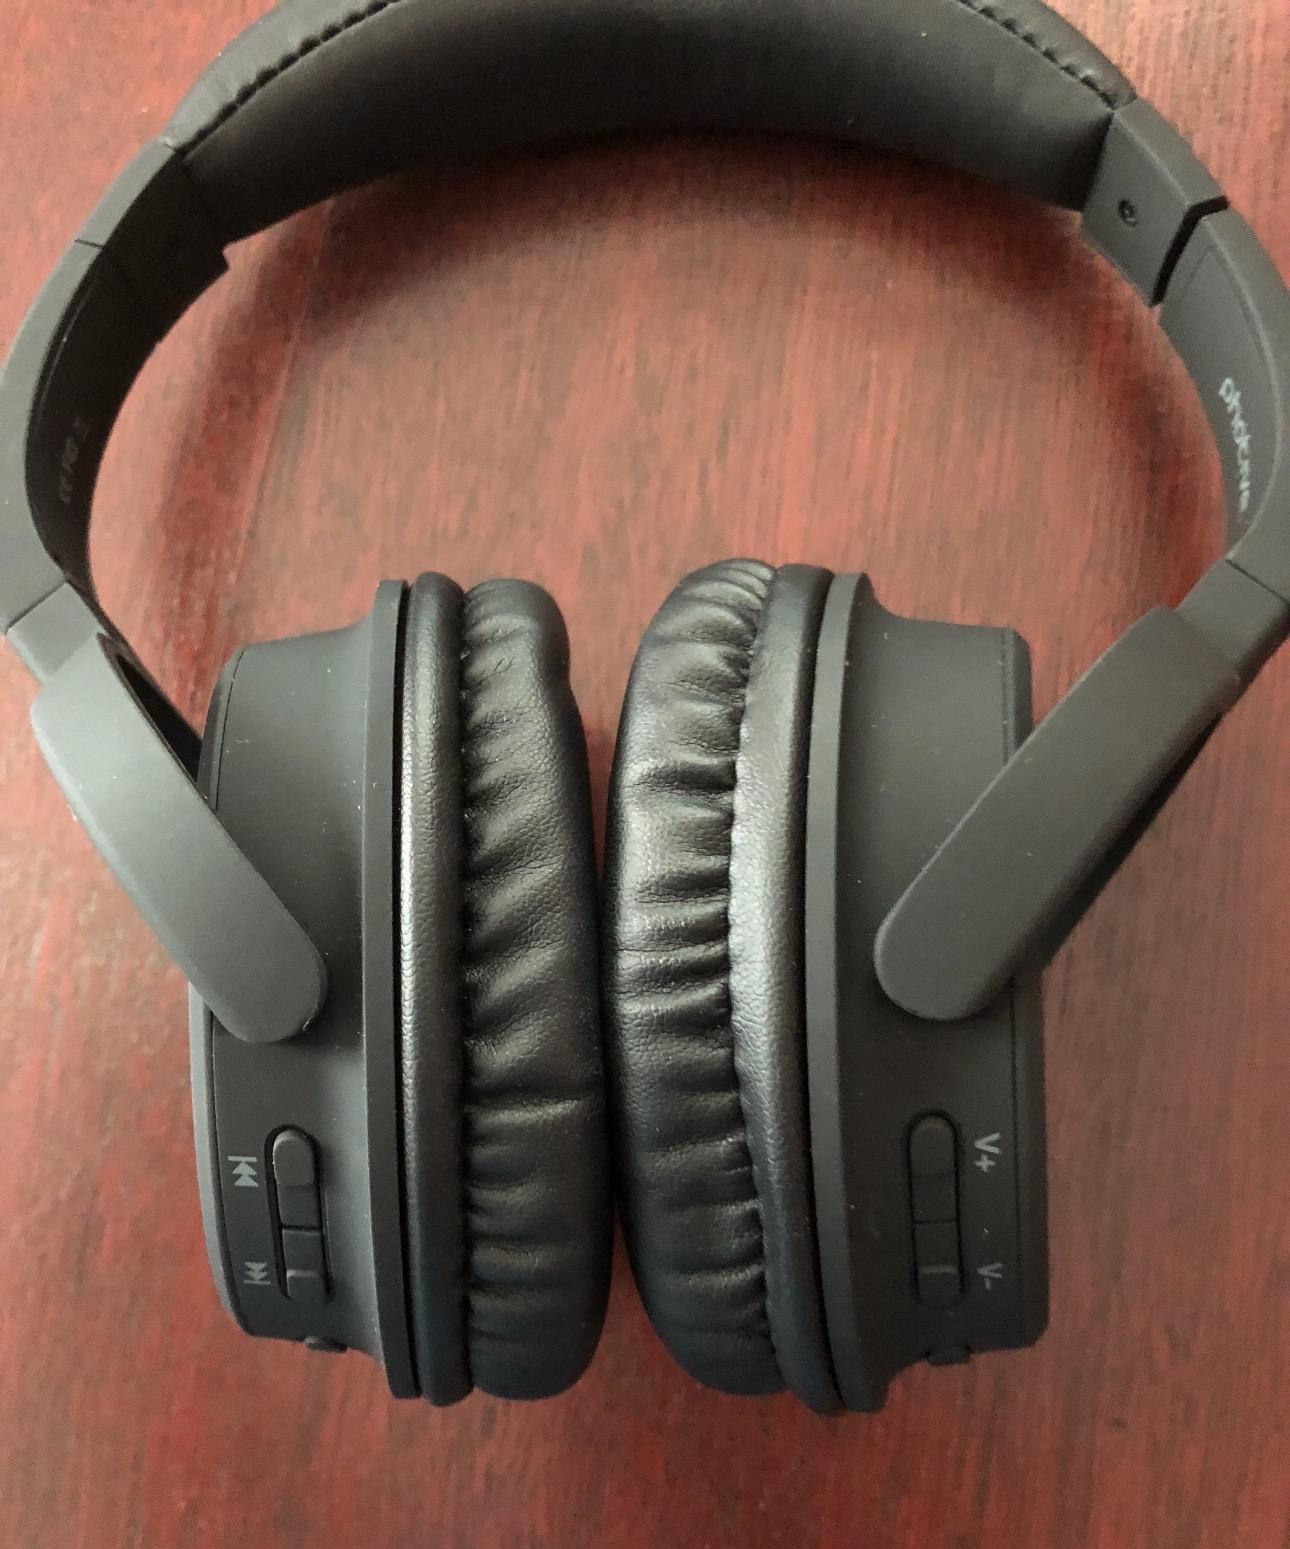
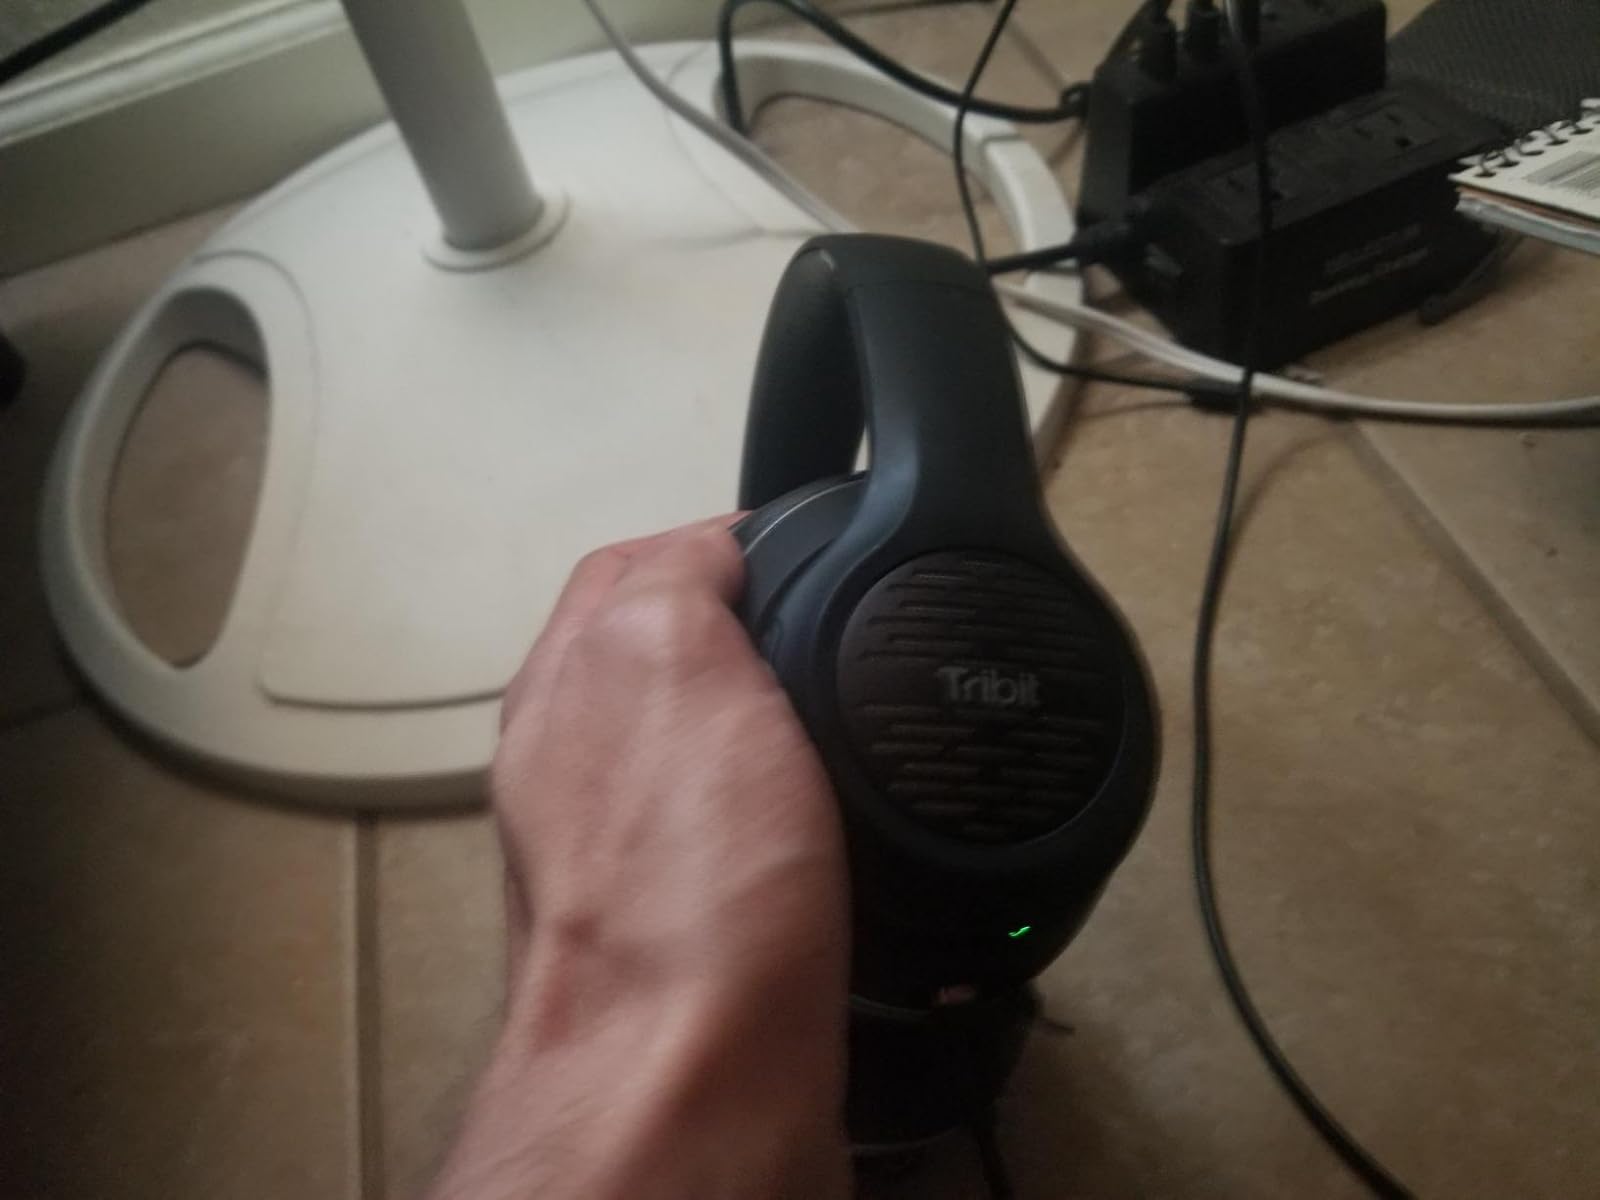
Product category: headphones
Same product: no